Hypocrites (1915 film)

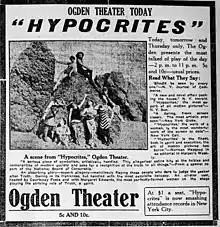
Newspaper advertisement

Hypocrites, also known as The Hypocrites and The Naked Truth, is a 1915 silent drama film written and directed by Lois Weber (1879–1939). The film contains several full nude scenes, and is said to include the first appearance of full frontal nudity in a non-pornographic film by an American actress (Margaret Edwards). The film is regarded as anticlerical, and the nudity, after causing trouble with censorship, was deemed justified by its religious context.